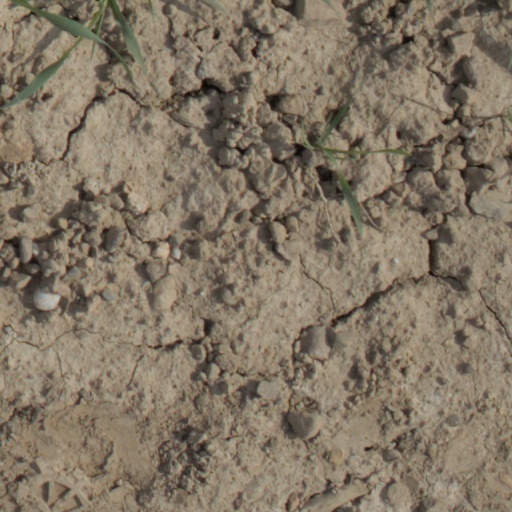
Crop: wheat